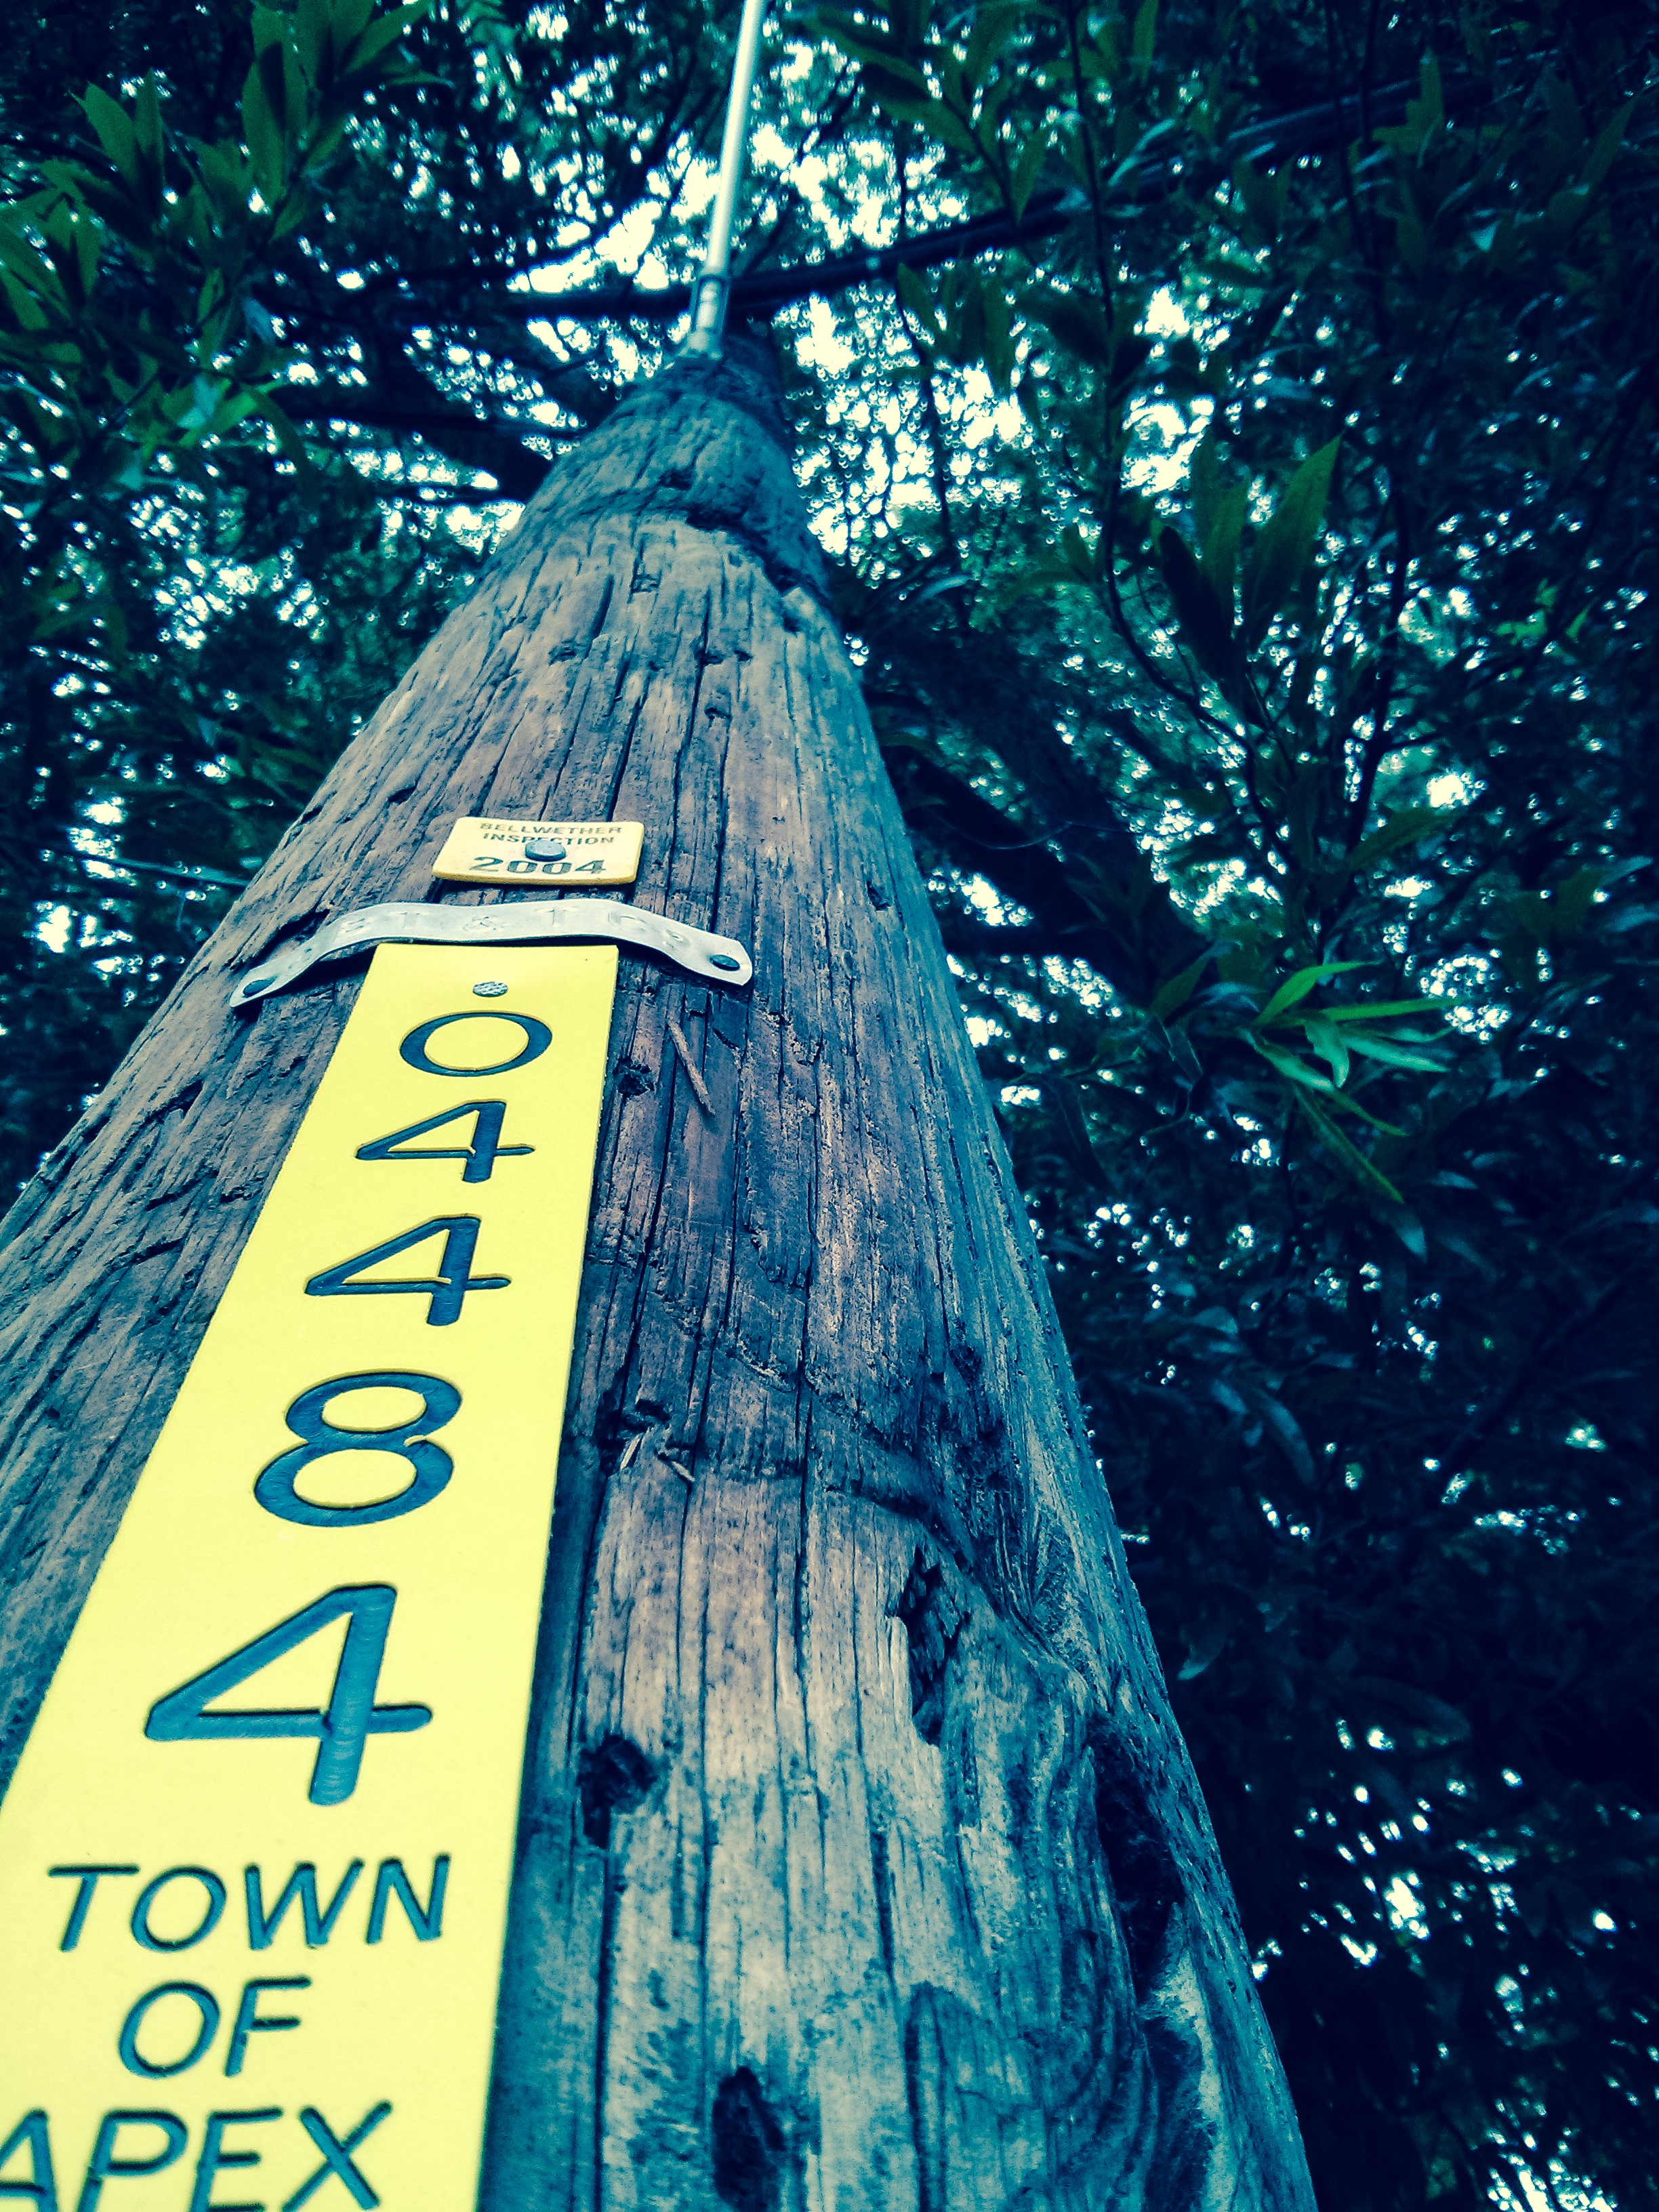
tree, snow, blue, woody plant